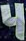
Number: 4